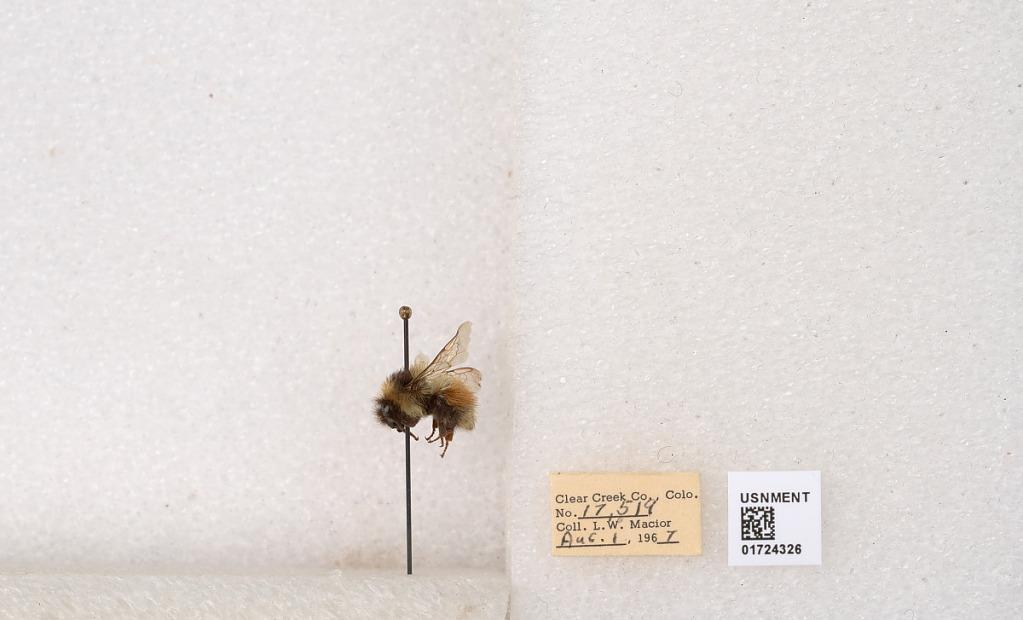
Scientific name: Bombus (Pyrobombus) sylvicola Kirby
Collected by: L. Macior
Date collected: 1967-8-1
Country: United States
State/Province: Colorado
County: Clear Creek
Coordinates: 39.6891, -105.644